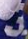
Number: 3